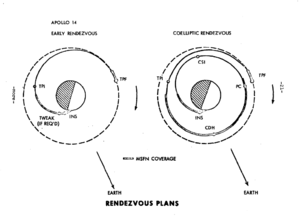
Apollo 14 est la huitième mission habitée du programme Apollo, et la troisième à se poser sur la Lune. Il s'agit de la première mission dont le but principal est scientifique, et dont le lieu d'atterrisage ait été sélectionné non en fonction de contraintes techniques, mais pour son intérêt géologique. Le module lunaire se posa dans la formation géologique Fra Mauro, qui était la destination originelle de la mission Apollo 13 avortée.